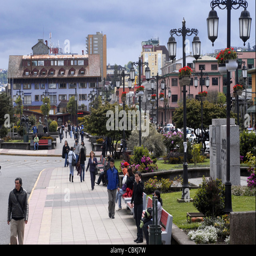
street at the city center